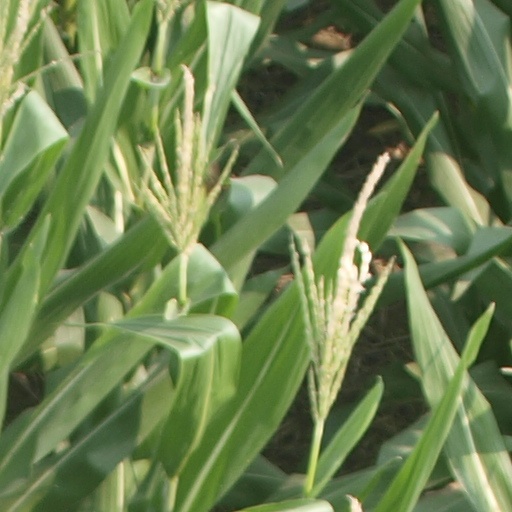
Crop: maize; corn